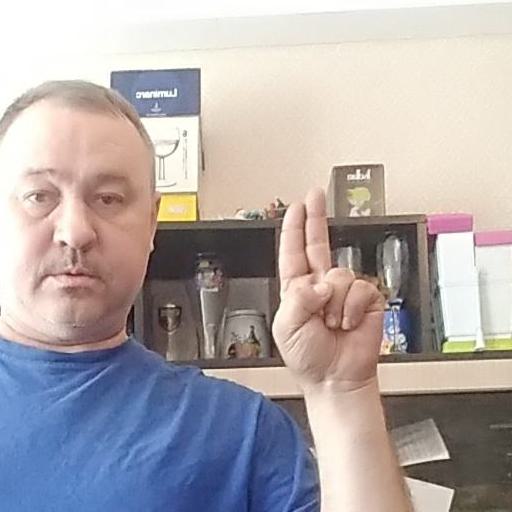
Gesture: two_up